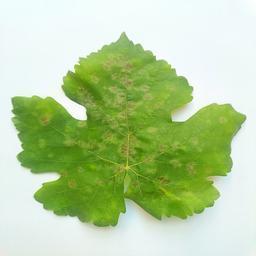
Label: Powdery Mildew